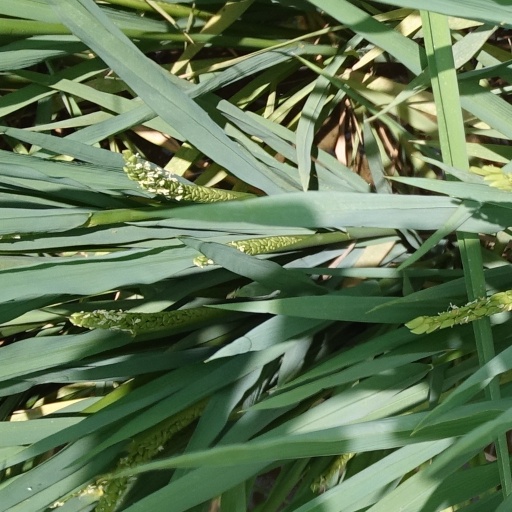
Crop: rice